George Ritchie (politician)

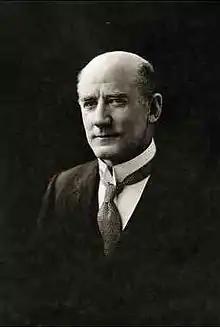
George Ritchie (politician) 1926

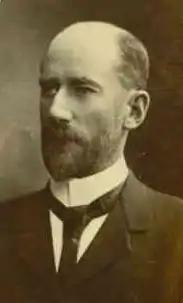
George Ritchie ca. 1902

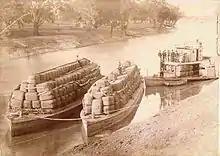
PS Pioneer and barges on River Murray ca. 1918

Ritchie was the third son of Captain James Ritchie (1832 – 23 April 1881) and his wife Alison (12 August 1829 – 20 February 1913). Captain James Ritchie, and five others left Scotland for Australia in the early 1850s sailing the "Lioness", a 75-ton River Mersey steamer for Captain Cadell, then became a shipowner trading on the River Murray and Murrumbidgee, when his name was as familiar as those of William Randell and Cadell. One of his feats was to captain the "Gundagai", a river boat of 129 feet length, to New Zealand with gold to finance the Maori war. Ritchie was born at Goolwa in 1864, was educated at the Echuca Grammar School, and after four years' apprenticeship with a draper, joined his father on the river. In 1884, two years after his father's death, he entered into partnership with his two brothers as a steamboat owner on the Murray. Their first ship was the "Pioneer". He bought his brothers out a few years later, and in the course of his 40 years of active trading on the river, he owned about a dozen boats. When the districts of Encounter Bay, Mount Barker and Noarlunga were amalgamated to form the district of Alexandra, Ritchie was elected to the House of Assembly as one of its members.